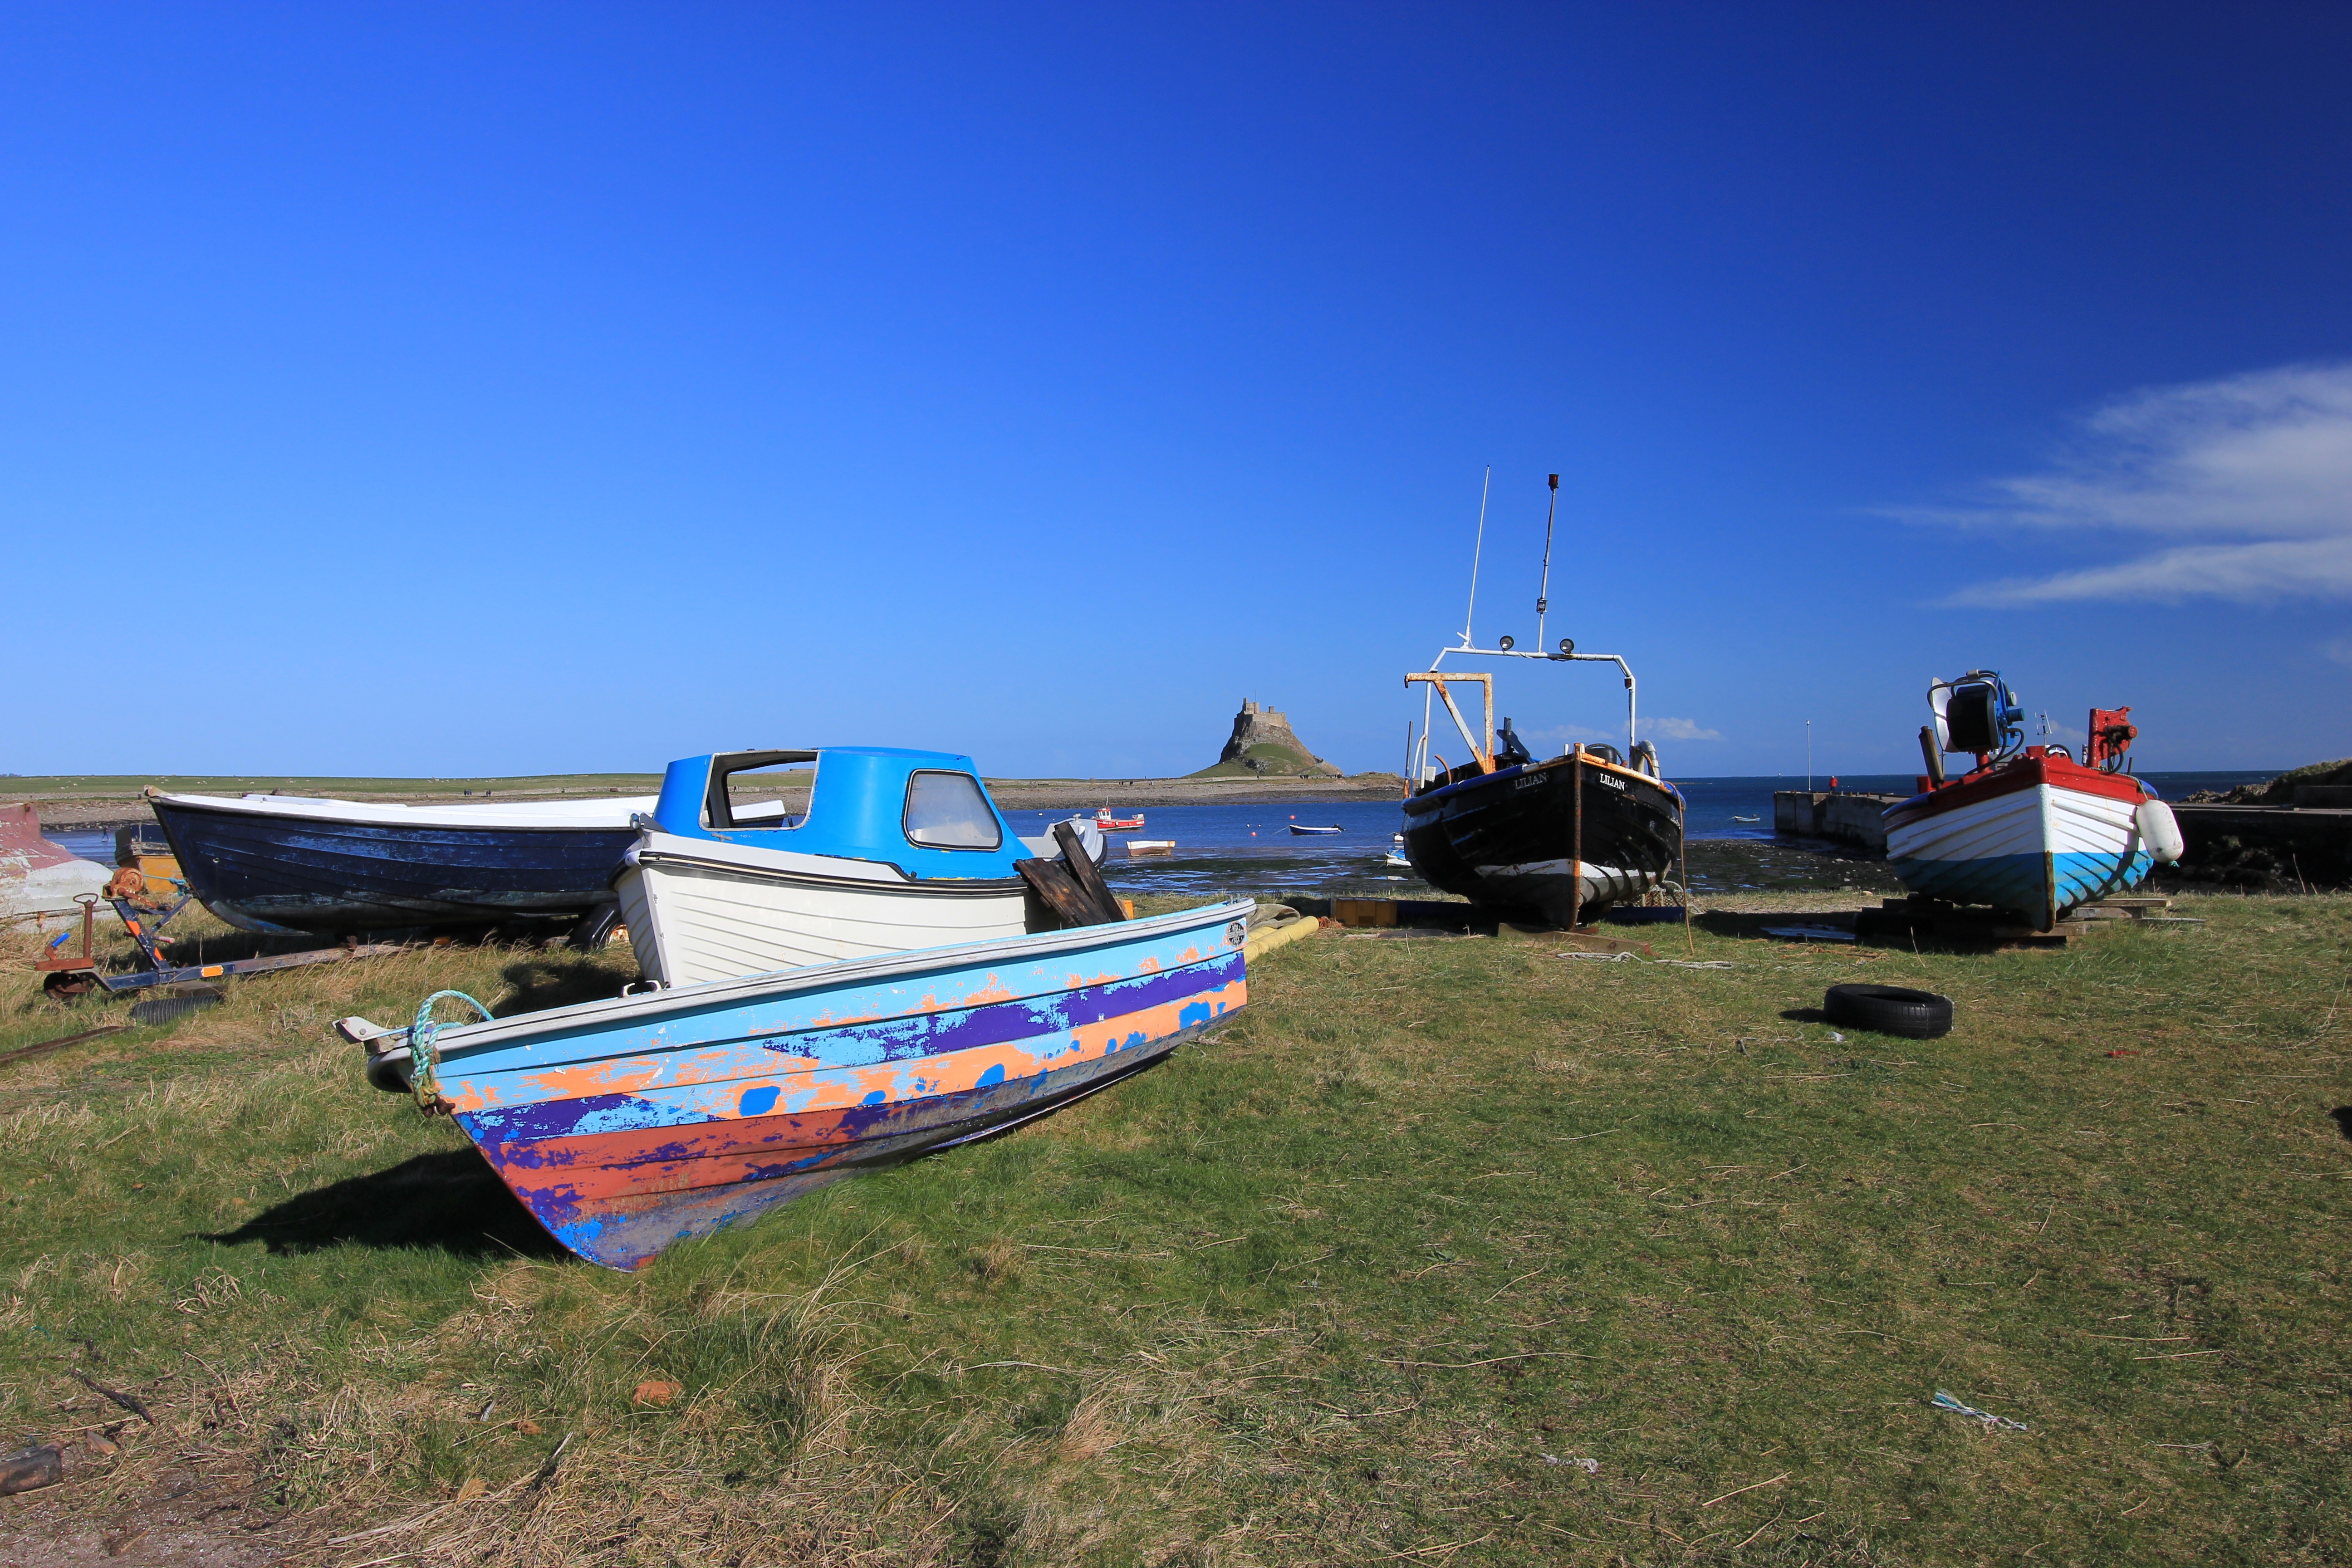
sea, coast, boat, vehicle, bay, boating, watercraft, ecosystem, fishing boats, atmosphere of earth, holy island, northumberland coast